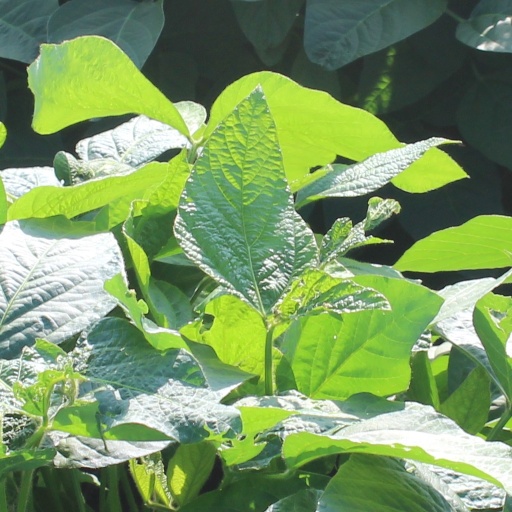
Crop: soybean